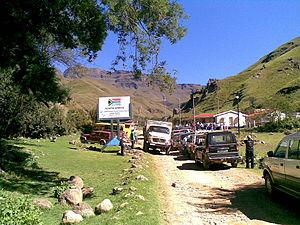
La frontière entre l'Afrique du Sud et le Lesotho est la frontière internationale séparant intégralement ce deuxième État enclavé à l'intérieur du premier.